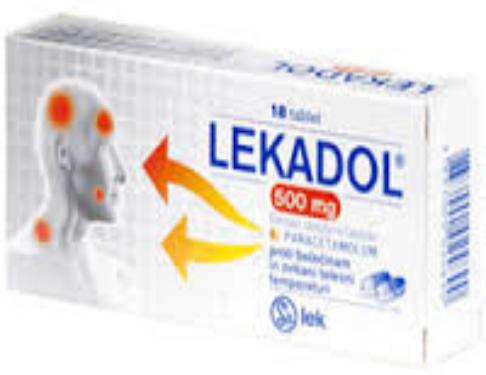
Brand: lekadol
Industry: Medical